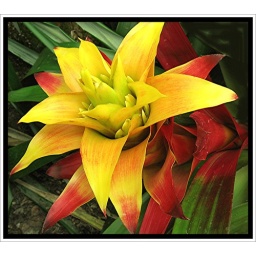
Bromeliad - seen in the city gardens glass house at Palmerston North - NZ